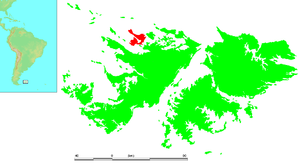
L'île Saunders est une des îles Malouines.